Cruise ship

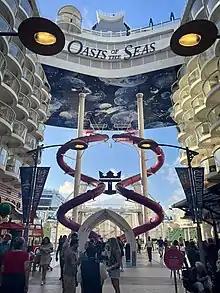
"Oasis of the Seas" with a six-deck-high outdoor area

Ocean liner services almost ceased in the 1970s and 1980s. The "Rotterdam" was put on permanent cruise service in 1968, while the "France" (at the time the largest passenger vessel in the world) was mothballed in 1974, sold to Norwegian Cruise Line in 1979, and after major renovations relaunched as in 1980, thus becoming the first "mega-cruise ship". The main exception was Cunard's "Queen Elizabeth 2": although being put on more cruises, she maintained the regular transatlantic crossing tradition throughout the year, but with a stronger focus on leisure passengers, catering to a niche market of those who appreciated the several days at sea. International celebrities were hired to perform acts on board, along with cabarets, and with the addition of a casino and other entertainment amenities, the crossing was advertised as a vacation in itself.